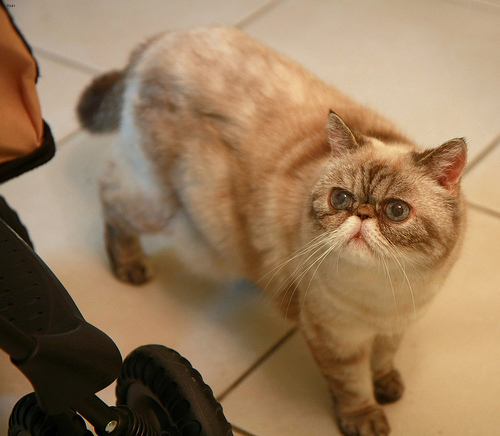
Animal: cat
Breed: persian